Event storming

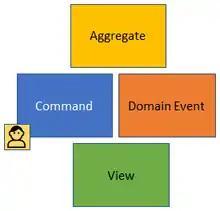
EventStorming legend of notes by their conceptual name with their associated colors and how they are laid out in relation to each other.

When all domain events are found the second step is to find the "command" that caused each of the domain events. Commands are written on blue notes and placed directly before the corresponding domain event.